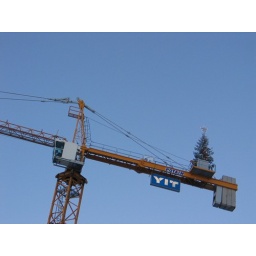
Christmas tree in the sky